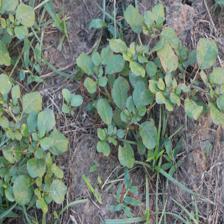
Label: BroadLeafWeed